Cayetano Sarmiento

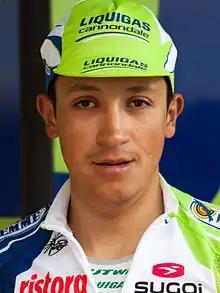
Sarmiento at the 2012 Critérium du Dauphiné

Cayetano José Sarmiento Tunarrosa (born 28 March 1987) is a Colombian professional road bicycle racer, who currently rides for amateur team Ingeniería de Vías. Born in Arcabuco, Boyacá, Sarmiento has competed as a professional since 2010, competing for the team prior to moving to for the 2012 season.